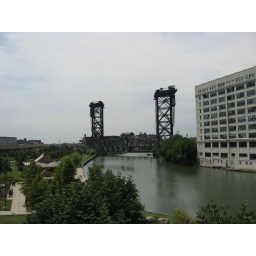
The building I work in and the river that runs past it.